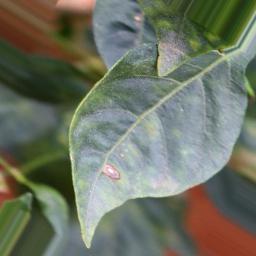
Label: cercospora